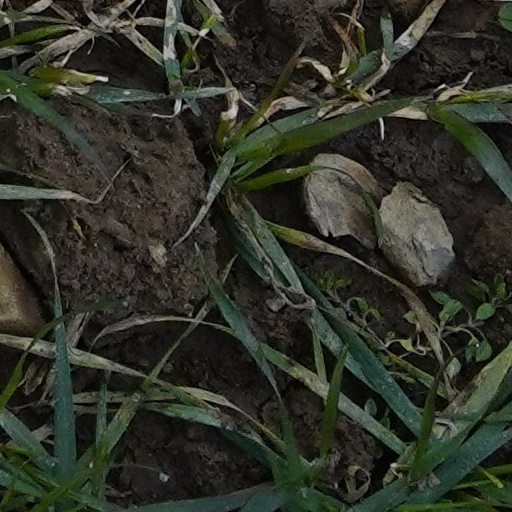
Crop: wheat